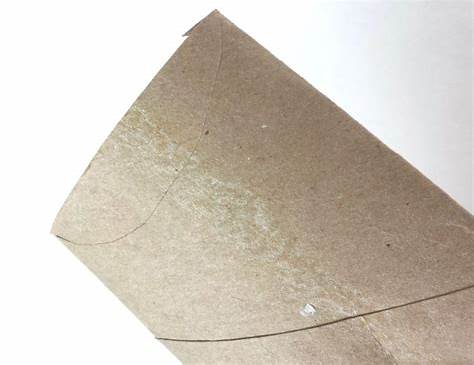
Waste category: paper